Celebrity Big Brother (British TV series) series 1

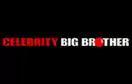
Series one logo

Celebrity Big Brother 1, also referred to as Celebrity Big Brother 2001, was the first series of the British reality television show "Celebrity Big Brother". The show is based on an originally Dutch TV series of the same name created by producer John de Mol Jr. in 1997. In honour of "Comic Relief", six celebrities entered the "Big Brother" house.